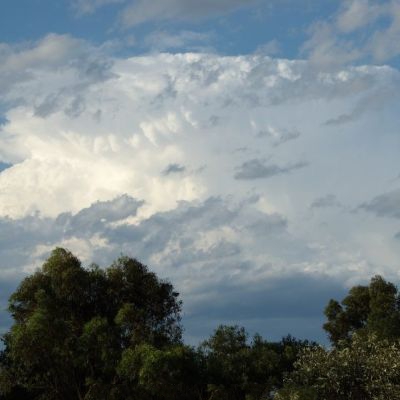
Cloud type: Cumulonimbus (Cb)